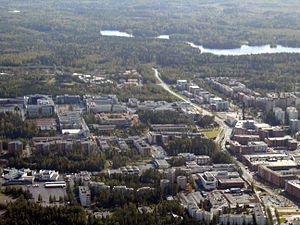
Hervanta est un quartier situé à 15 minutes du centre de Tampere en Finlande.